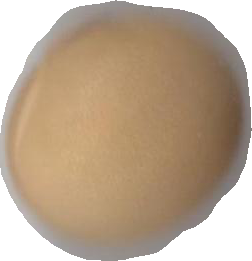
Variety: Dega